Mech Mice

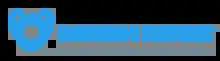

Mech Mice is a strategy tactical role-playing game developed by Hyper Hippo Games and Oktober Animation. Players are able to control multiple mice soldiers, in a fictional military force known as the Mech Mice, to battle the Dark Union and other predators and protect the fictional content of Roden. Mech Mice beta was released on 9 July 2013, and was officially made available on 8 October 2013. In an effort to expand the brand, the main game was renamed to Mech Mice Tactics on 1 March 2014. An animated series co-produced by Oktober Animation, Nelvana, and Playmates Toys was announced in 2015.